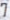
Number: 7